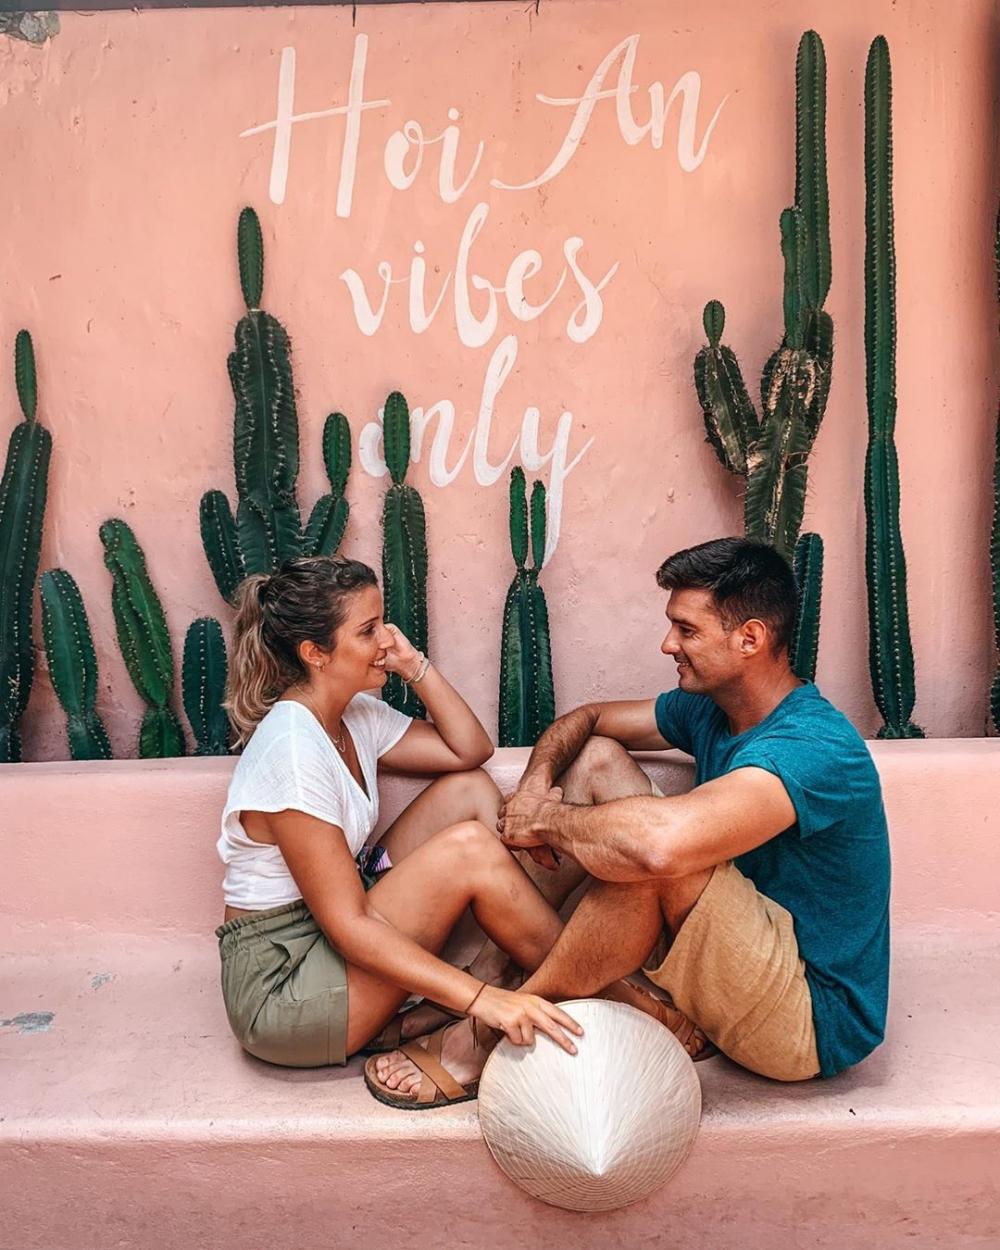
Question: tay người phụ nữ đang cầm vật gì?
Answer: nón lá